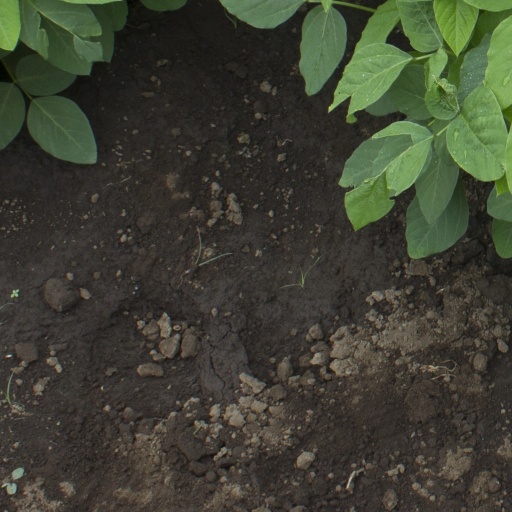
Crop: soybean